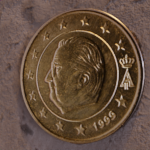
Coin value: 10cents
Country: be
Edition: 1999